Delta Centauri

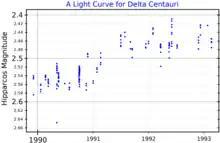
A light curve for Delta Centauri, plotted from "Hipparcos" data

δ Centauri is a shell star, with a distinctive spectrum created by material thrown off into a disk by its rapid rotation. It is also a variable star whose brightness varies from magnitude +2.51 to +2.65. It has been classified as a γ Cassiopeiae type variable. The energy from this star is being radiated at an effective temperature of over 22,000 K from the outer envelope, giving it the blue-white hue of a B-type star. It has a radius of 6.5 times the radius of the Sun and 8.7 times the Sun's mass.